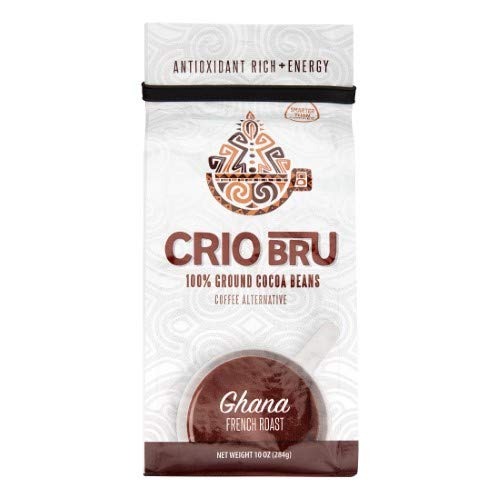
Item Name: Crio Ghana French Roast (Pack of 10)
Product Description: Crio Ghana French Roast 10 Ounces Ground.
Value: 100.0
Unit: Fl Oz

Price: 40